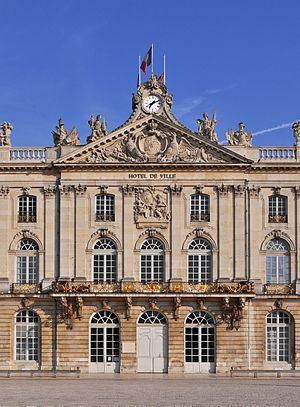
Nancy (France)
Nancy /nɑ̃.si/ est une commune française située en Lorraine au bord de la Meurthe à quelques kilomètres en amont de son point de confluence avec la Moselle, un affluent du Rhin, à 281 km à l'est de Paris et 116 km à l'ouest de Strasbourg. C'est la préfecture du département de Meurthe-et-Moselle, en région Grand Est. Ses habitants sont appelés les Nancéiens.